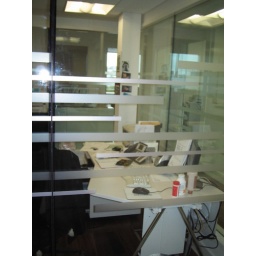
my office - it's kind of like a fish bowl in the middle of the floor.